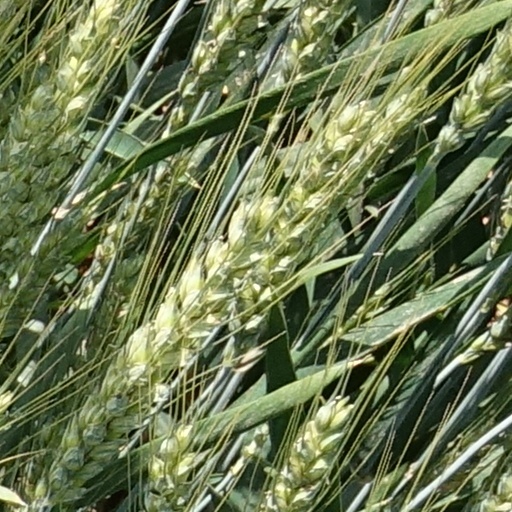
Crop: wheat